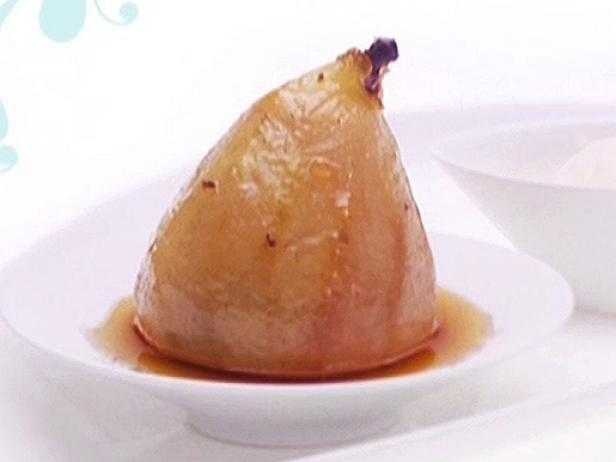
Label: Pear